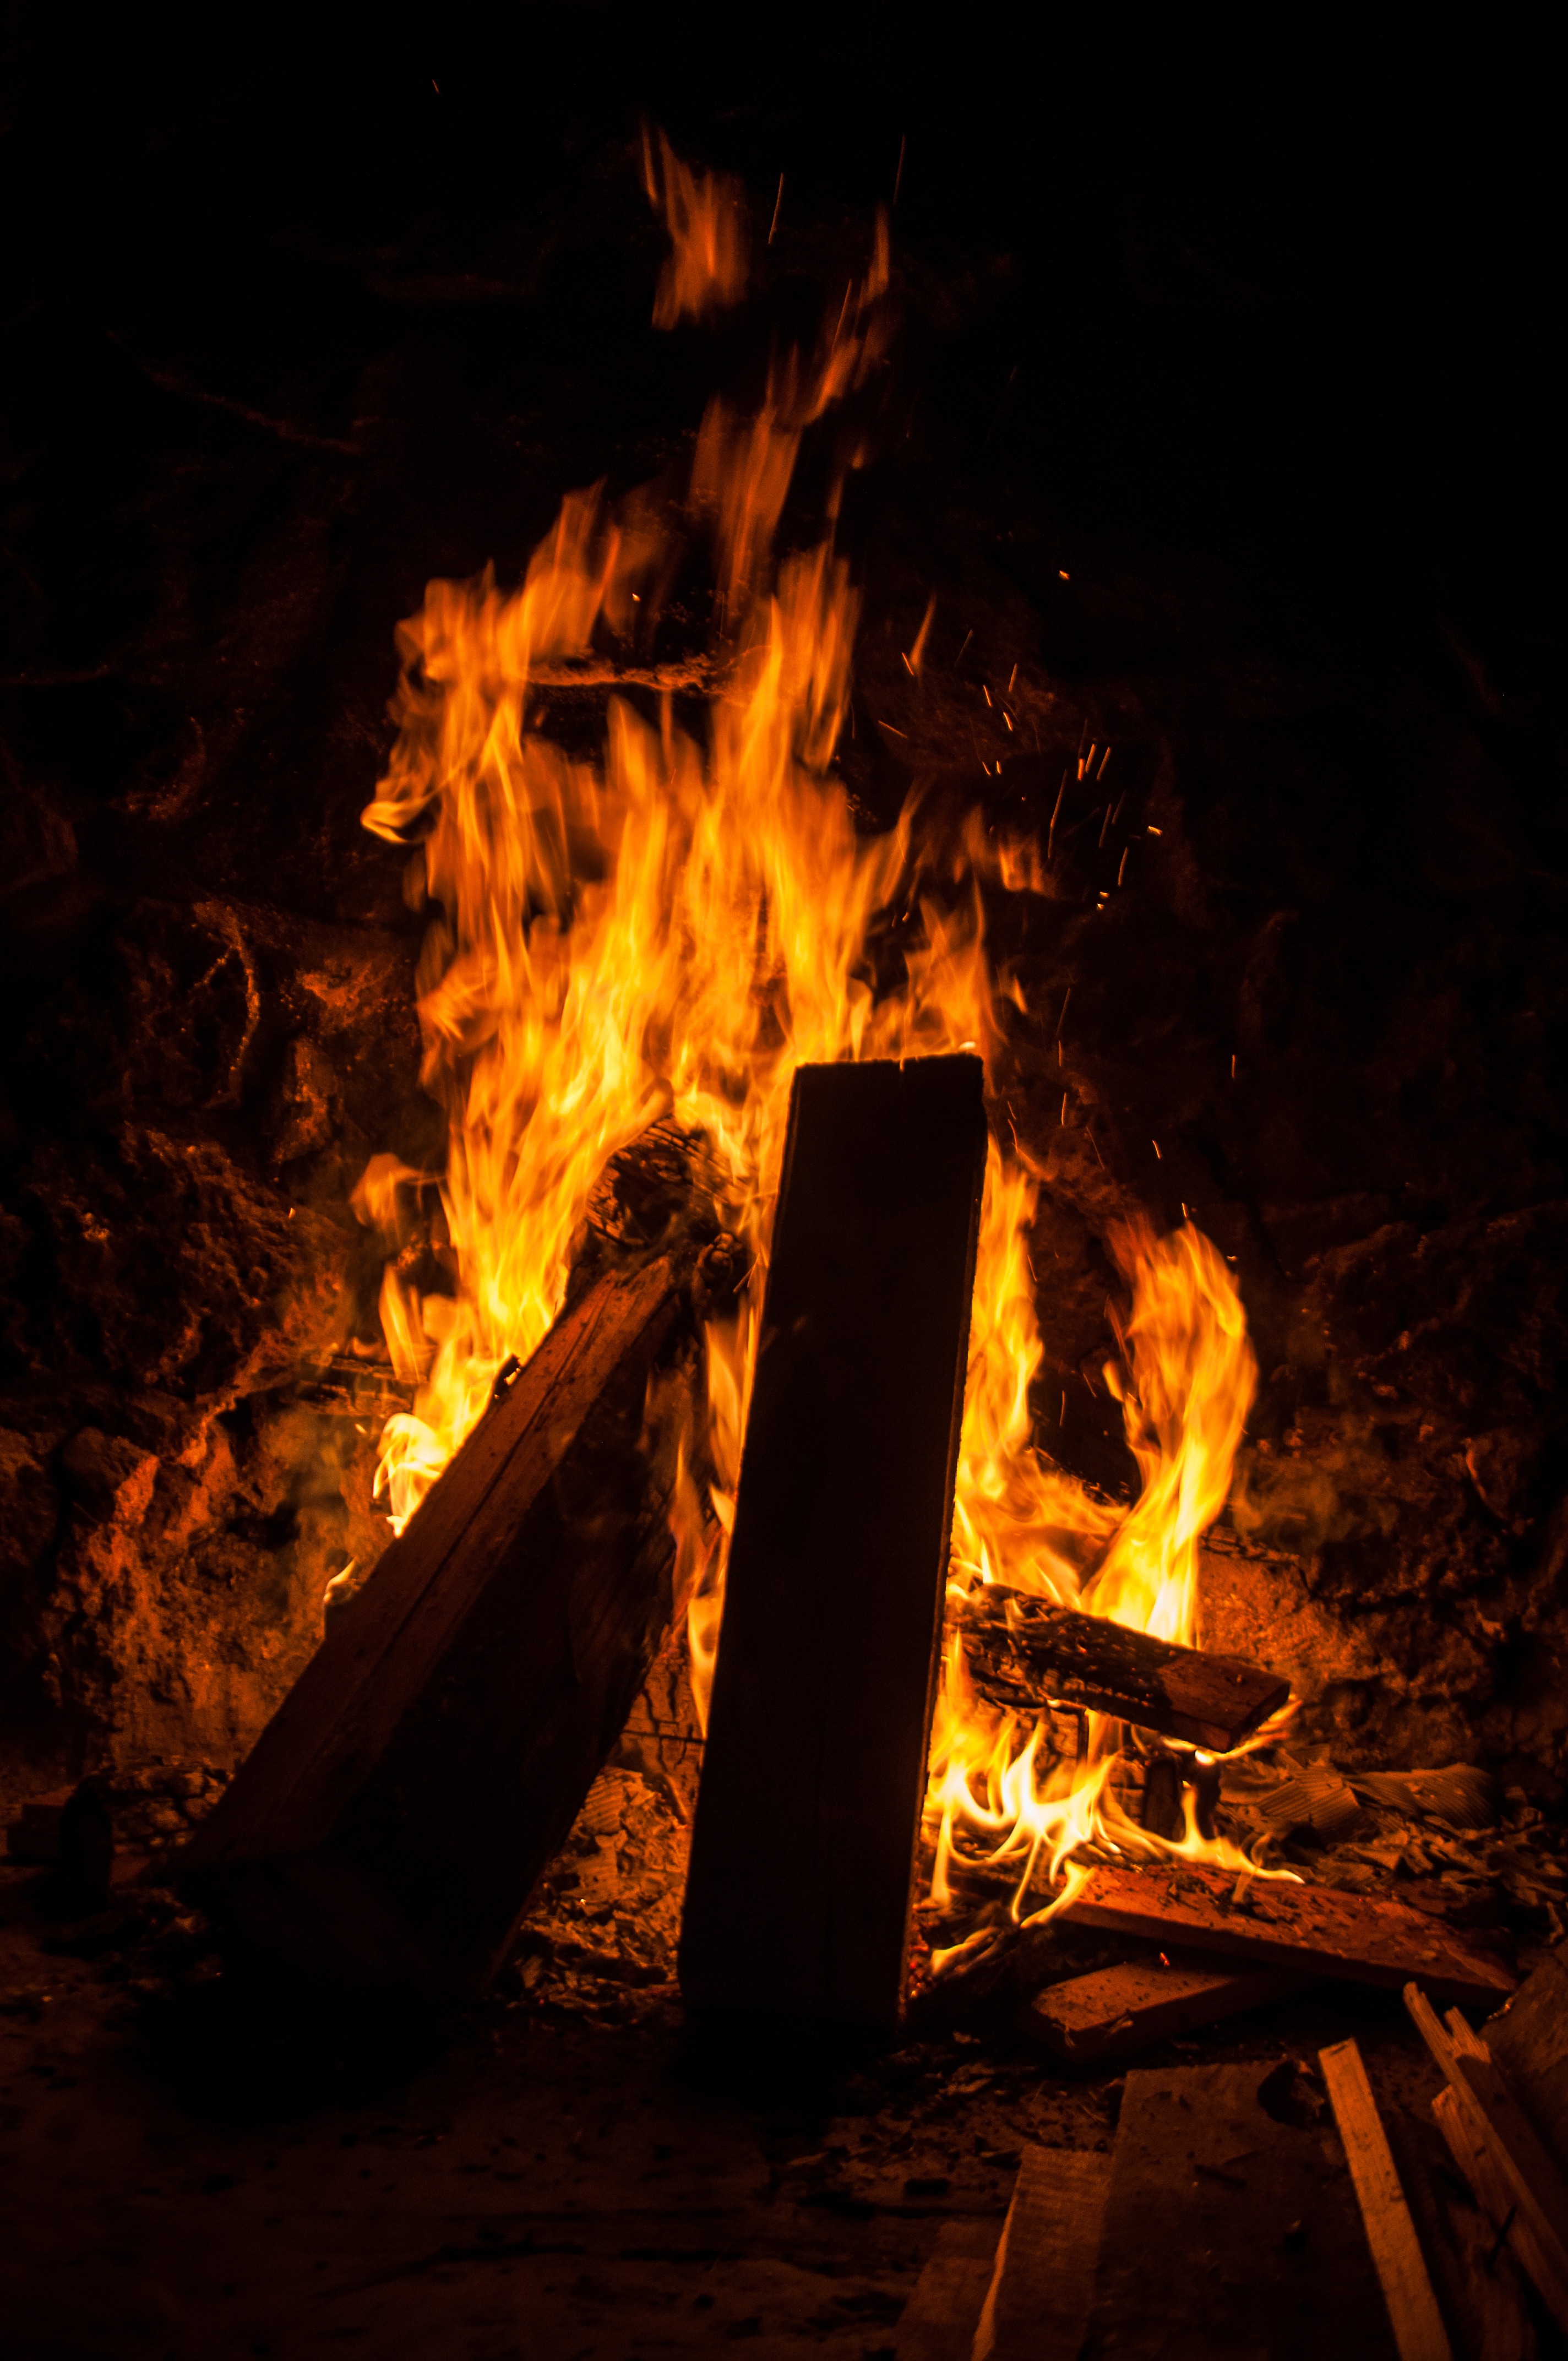
wood, night, flame, fire, fireplace, darkness, campfire, bonfire, burn, blaze, open fire